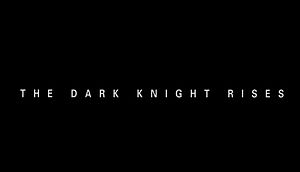
The Dark Knight Rises
The Dark Knight Rises er en superheltefilm fra 2012 instrueret af Christopher Nolan, som skrev manuskriptet sammen med sin bror Jonathan Nolan og historien med David S. Goyer. Med DC Comics karakteren Batman, er det den sidste film i Christopher Nolans Batman trilogi og det er efterfølgeren til Batman Begins og The Dark Knight. Christian Bale gentager den ledende rolle som Bruce Wayne/Batman med et tilbagevendende hold af sine allierede: Michael Caine som Alfred Pennyworth, Gary Oldman som James Gordon og Morgan Freeman som Lucius Fox. Filmen introducerer Selina Kyle, en snu moralsk tvetydig klatretyv og Bane, en lejesoldat der vil tilintetgøre Gotham City. Trukket tilbage i aktion med nye trusler mod byen, er en ældre Bruce Wayne tvunget til at komme ud af pensioneringen og blive Batman igen.